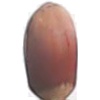
Label: Hazelnut 1